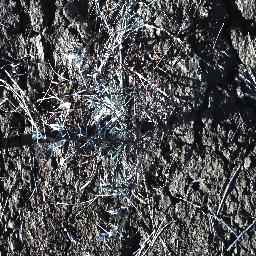
Label: prickly_acacia